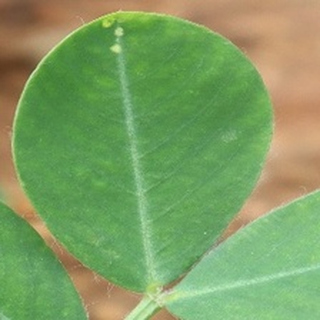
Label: healthy_groundnut